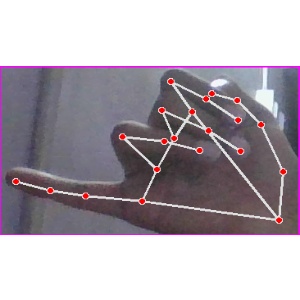
अक्षर: च